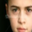
Label: boy